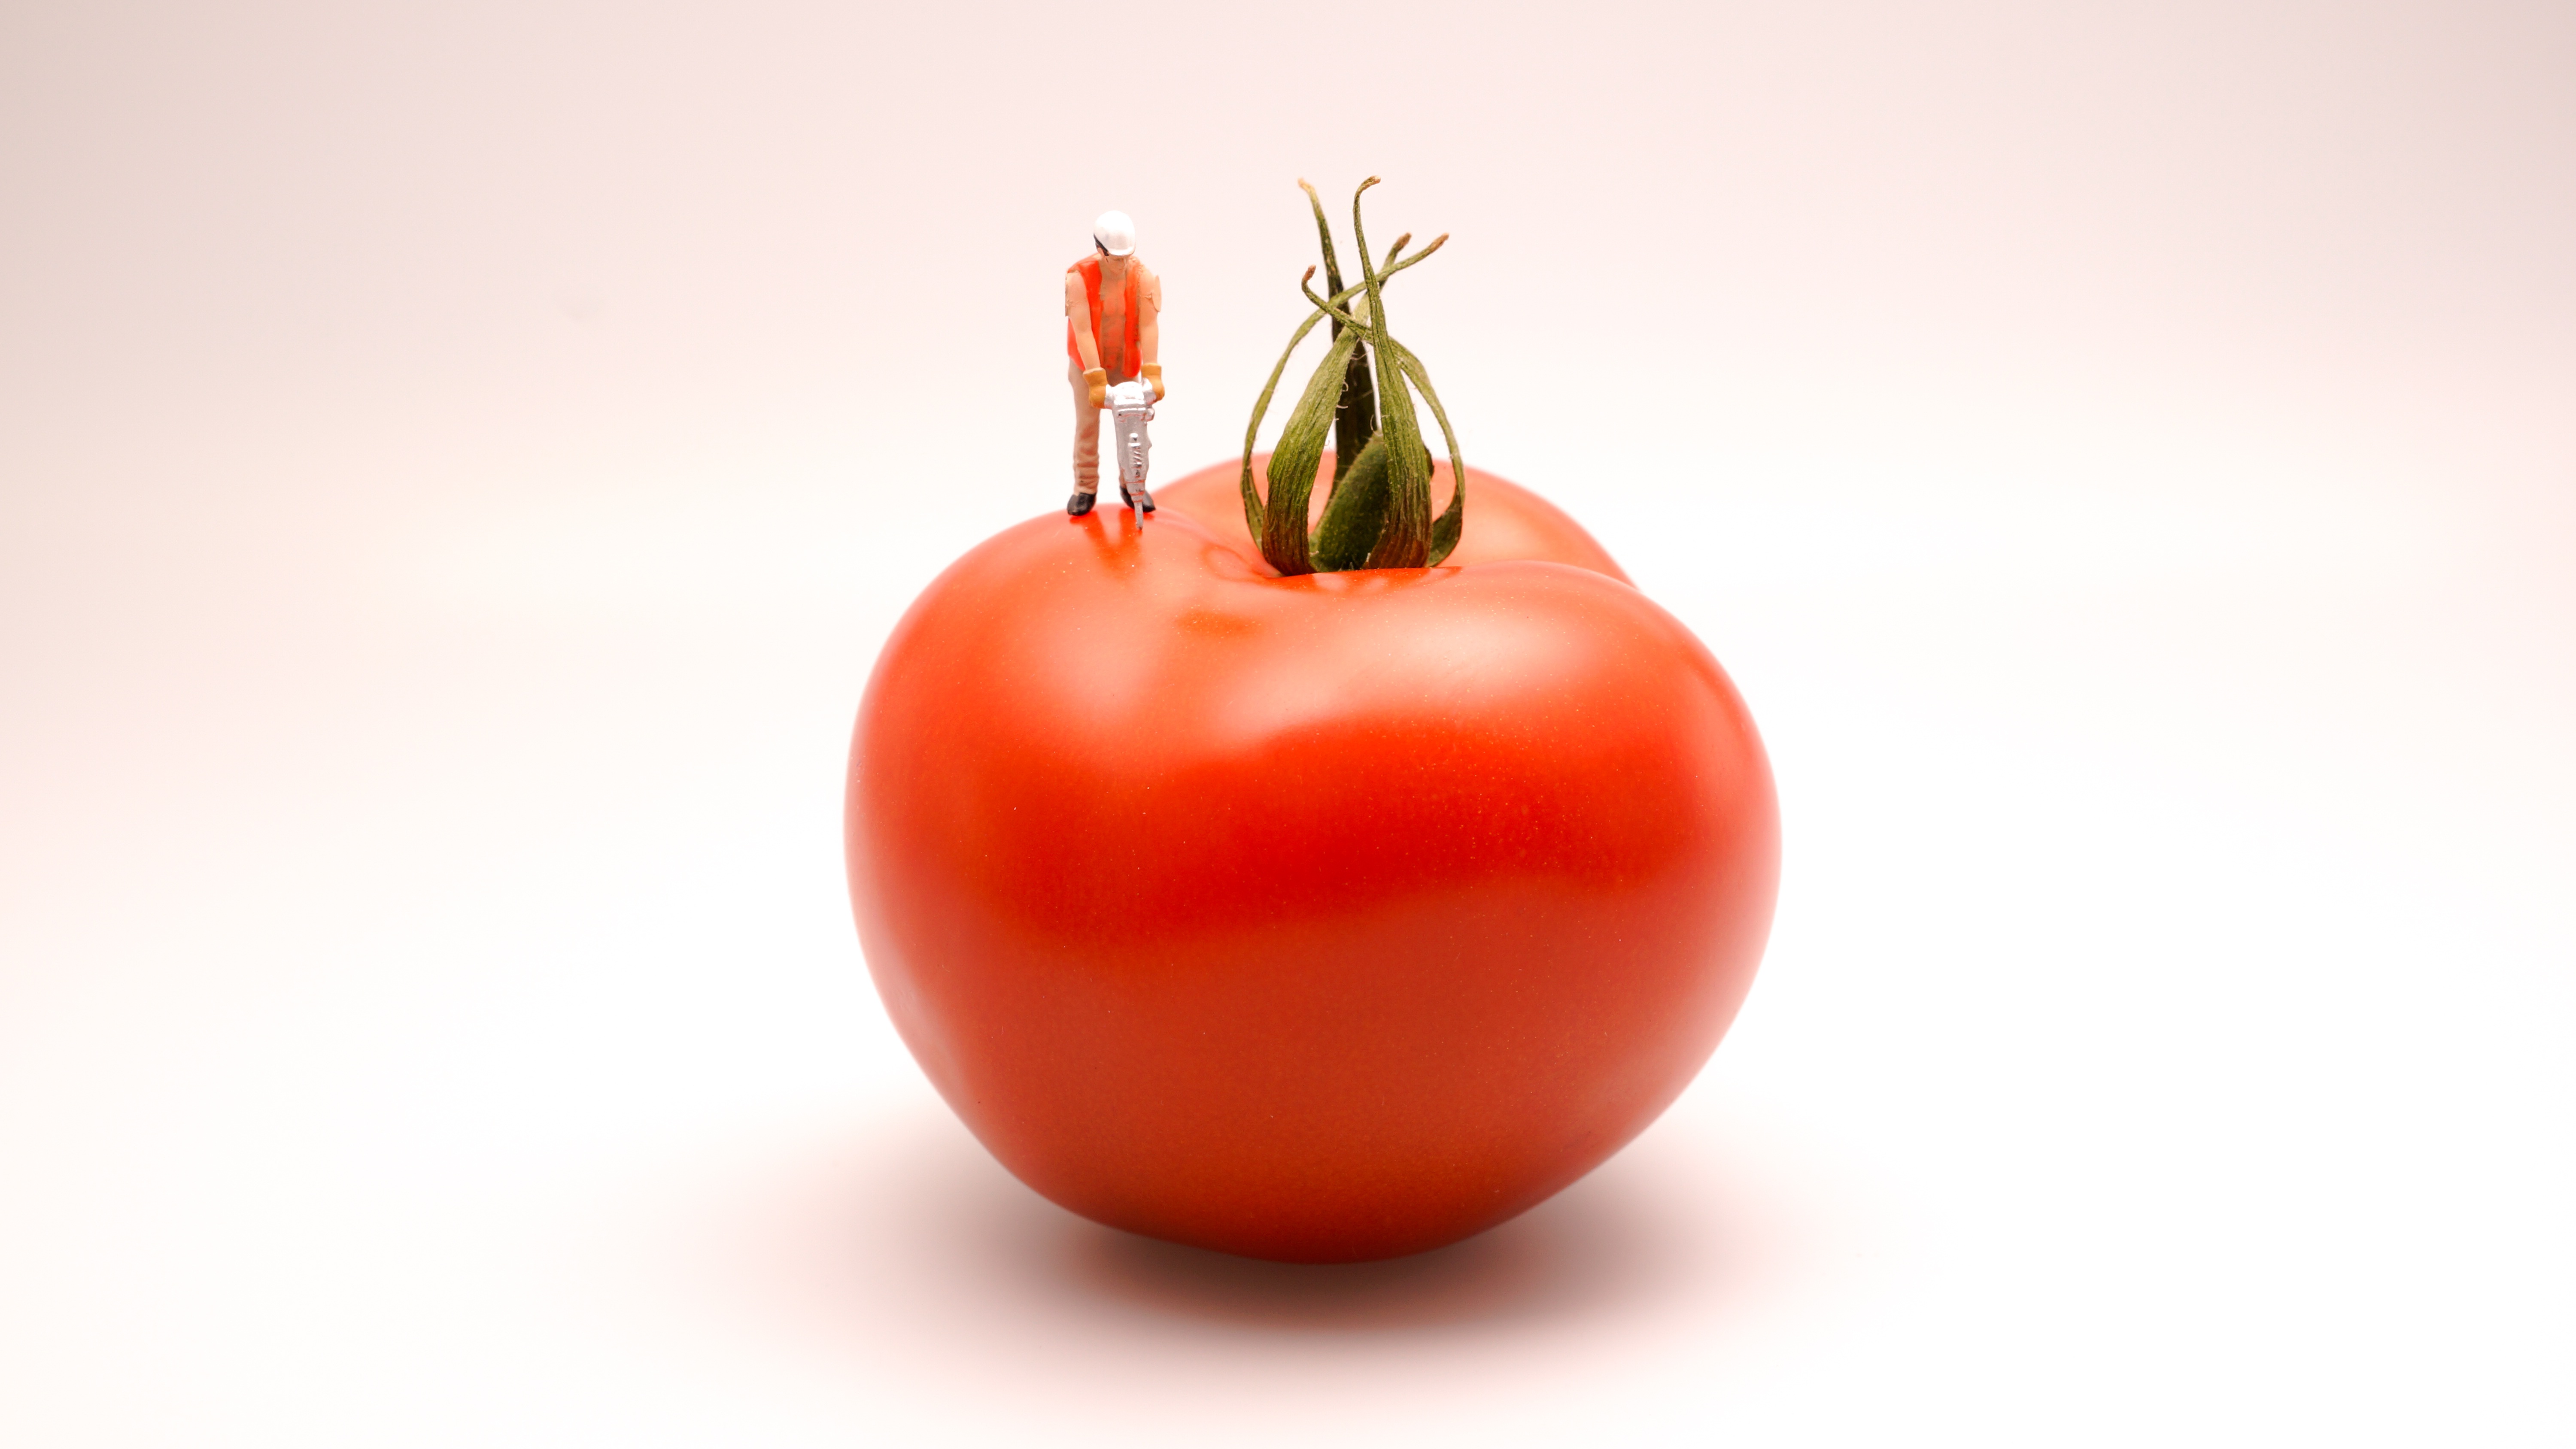
work, man, plant, fruit, tool, construction, food, red, cooking, produce, vegetable, kitchen, machine, cuisine, cook, tomato, drill, worker, drilling, jackhammer, flowering plant, land plant, potato and tomato genus, jack hammer